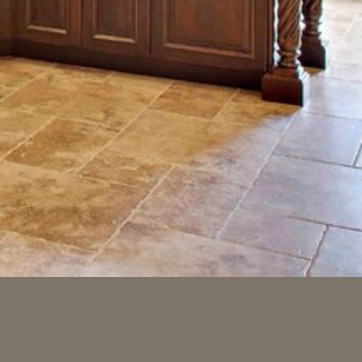
Material: tile